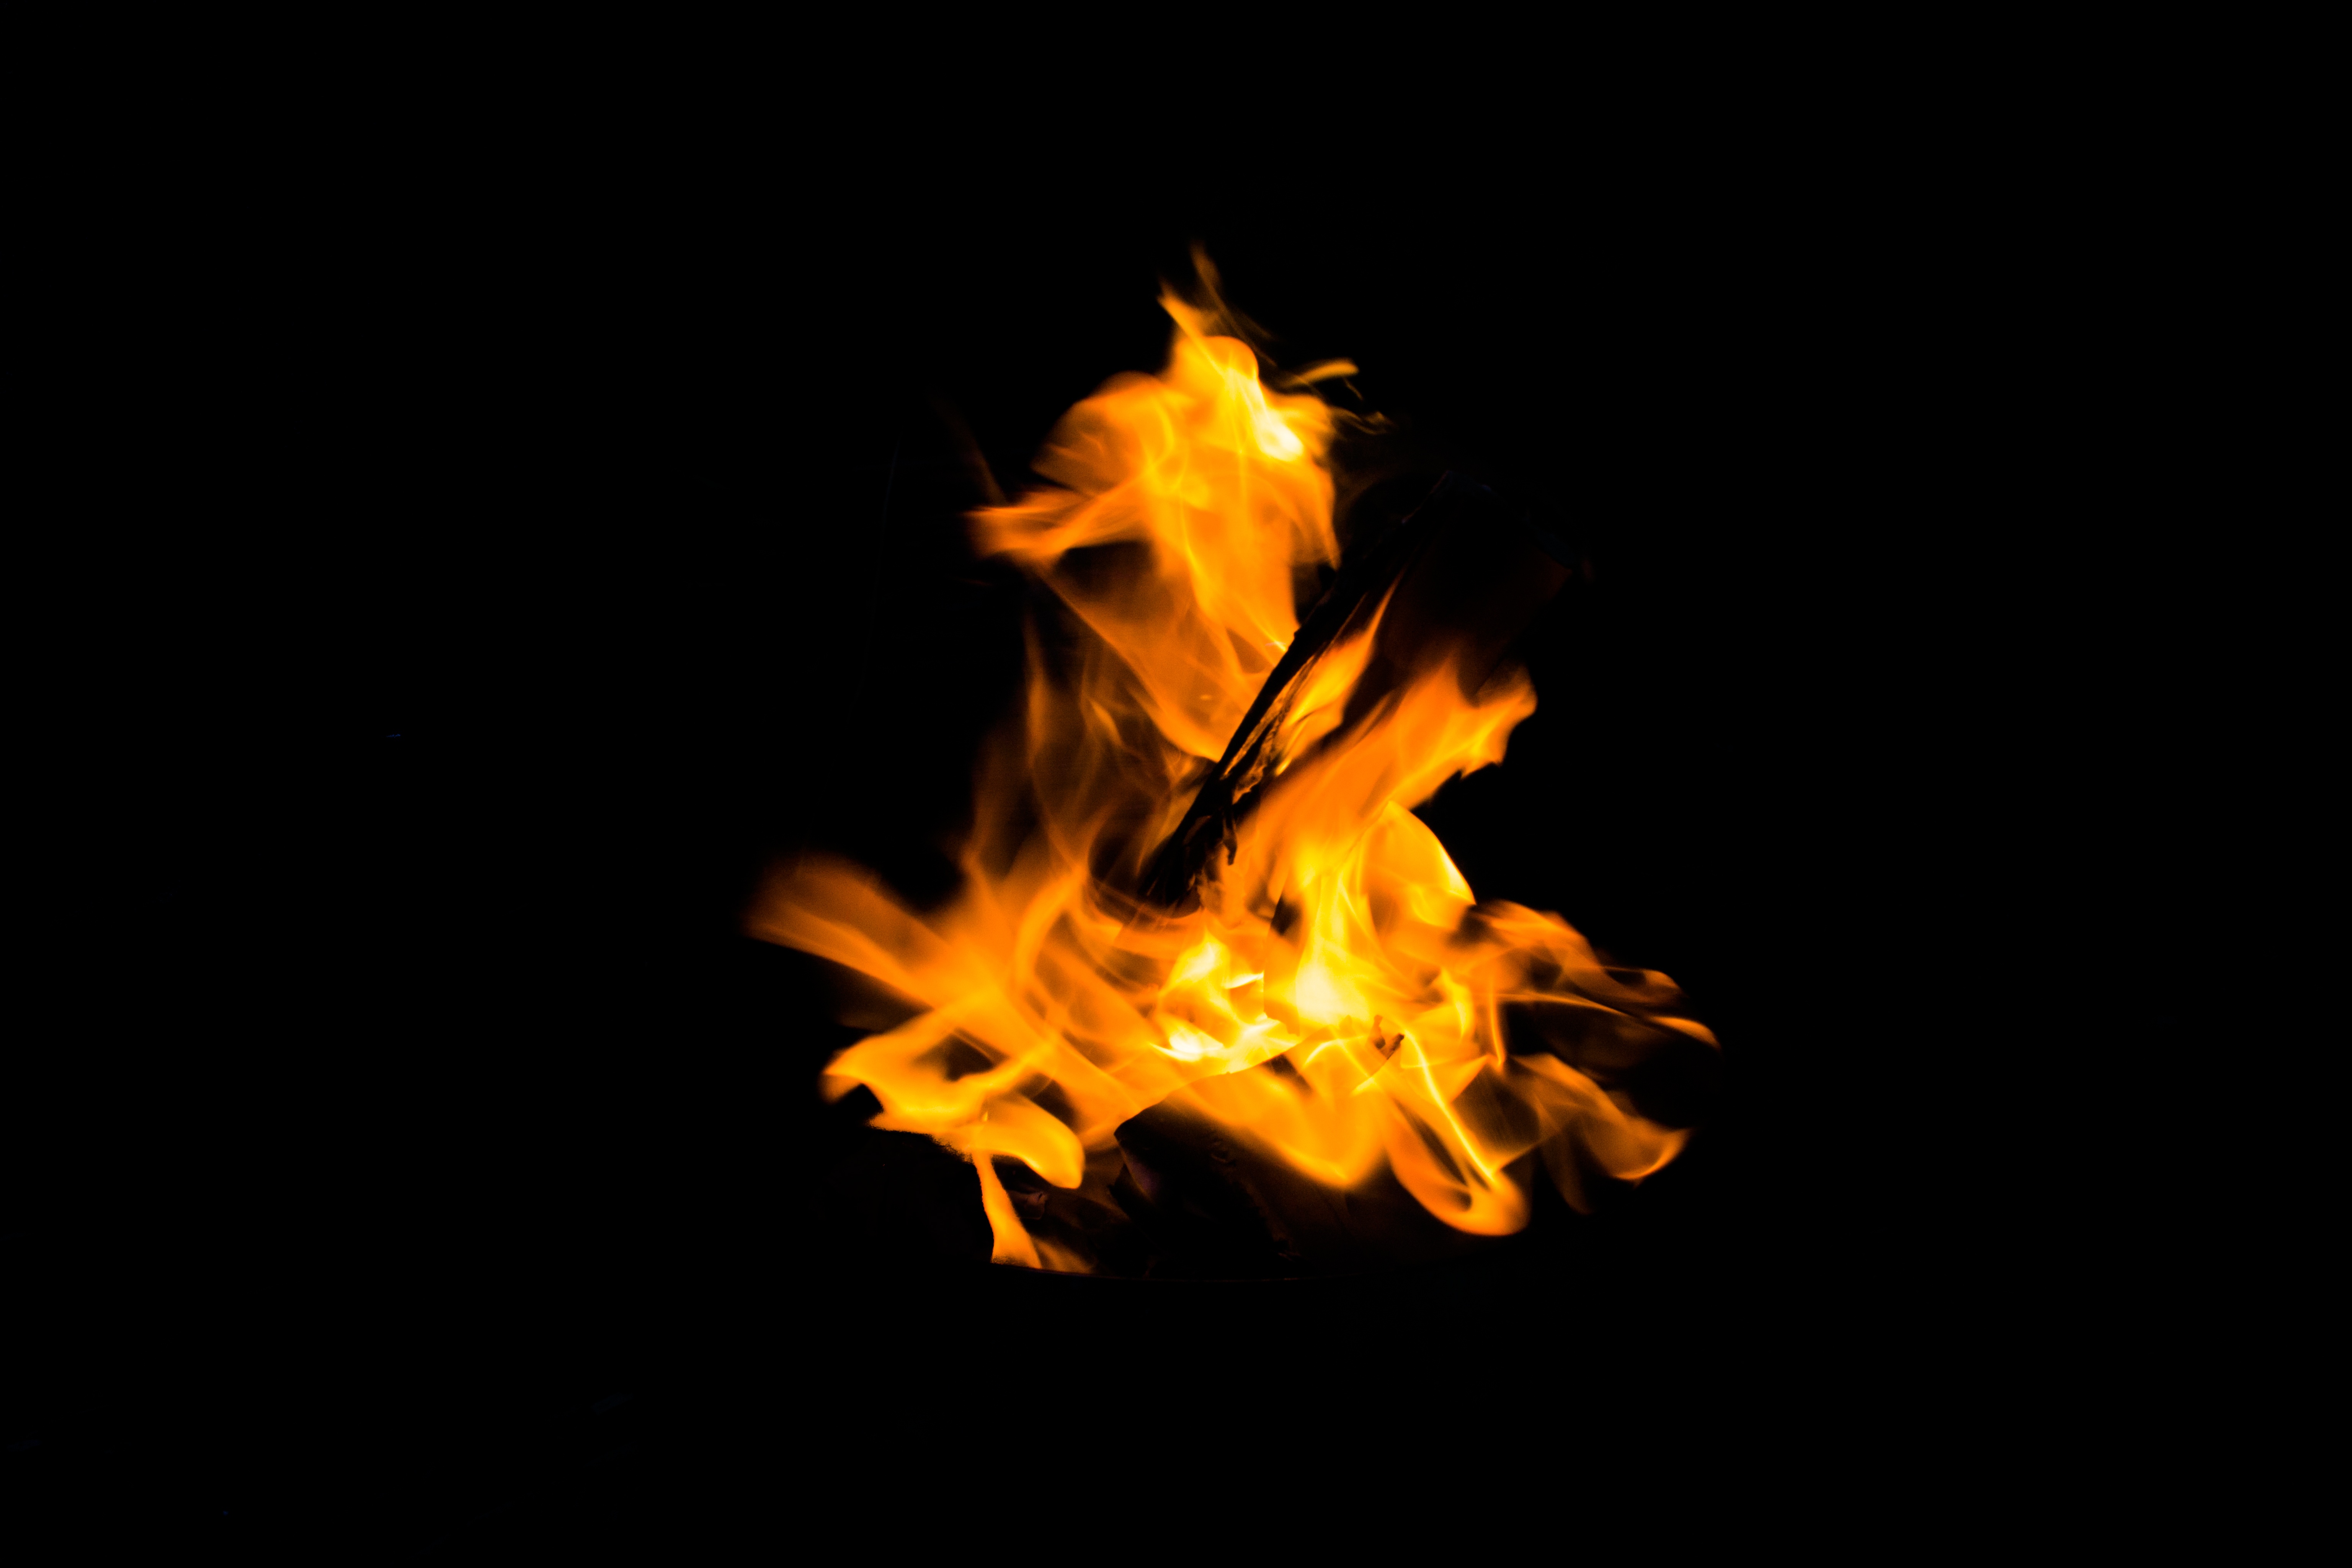
light, sparkler, flame, fire, darkness, yellow, campfire, lighting, bonfire, macro photography